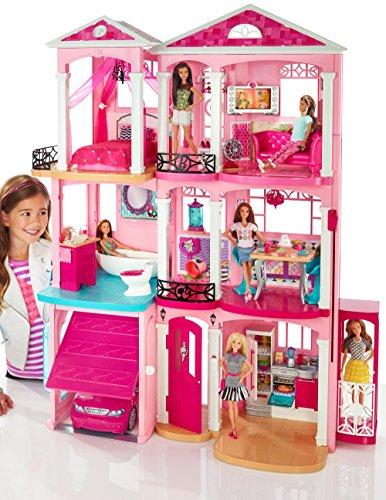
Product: Barbie Dreamhouse [Amazon Exclusive]
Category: Toys & Games | Dolls & Accessories | Dollhouses
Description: Move right into the Barbie Dream house and discover a world of possibilities because with Barbie, anything is possible.
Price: $199.99
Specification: ProductDimensions:8.5x29.8x29.8inches|ItemWeight:21.8pounds|ShippingWeight:25.8pounds(Viewshippingratesandpolicies)|DomesticShipping:ItemcanbeshippedwithinU.S.|InternationalShipping:ThisitemcanbeshippedtoselectcountriesoutsideoftheU.S.LearnMore|ASIN:B00T03U6AC|Itemmodelnumber:FFY84|Manufacturerrecommendedage:36months-7years|Batteries:3AAAbatteriesrequired.